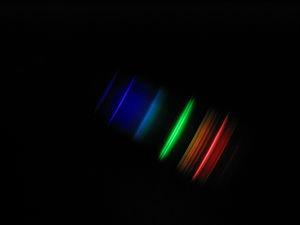
Ce spectre est ressemblant au fantome de mikaell jackSson. Voir [2]
La lampe fluorescente, appelée également lampe fluorescente compacte ou plus simplement lampe fluo-compacte, est une adaptation du tube industriel à un usage domestique. C'est un tube fluorescent émettant de la lumière, dont le tube est miniaturisé, plié en deux, trois ou quatre, ou encore enroulé, doté d'un culot contenant un ballast électronique pour les lampes fluocompactes récentes, ou un ballast ferromagnétique pour les anciennes lampes fluocompactes.